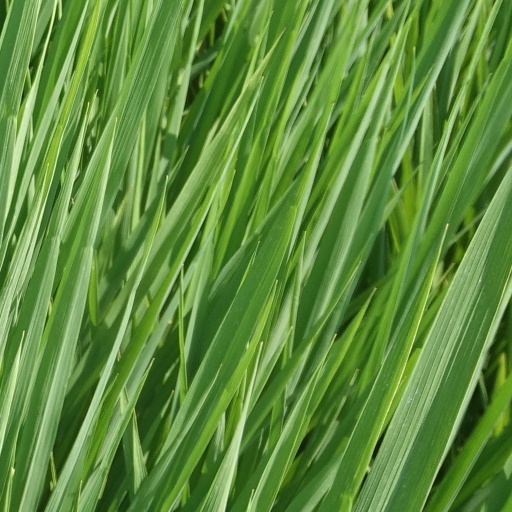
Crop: rice